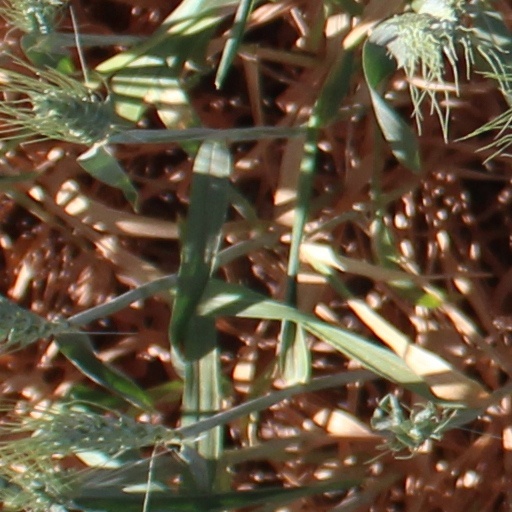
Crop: wheat